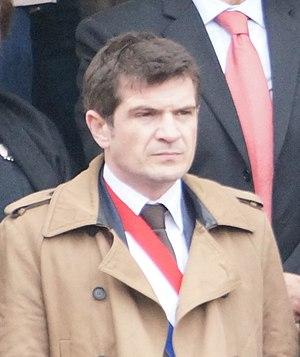
dans la tribune lors du défilé du 14 juillet.
Benoist Apparu, né le 24 novembre 1969 à Toulouse, est un homme politique et chef d'entreprise français. Député de la Marne, il est secrétaire d'État dans le gouvernement Fillon II puis ministre délégué au Logement dans le gouvernement Fillon III, durant la présidence de Nicolas Sarkozy, entre 2009 et 2012. Il est maire de Châlons-en-Champagne depuis 2014.
Le troisième gouvernement François Fillon est le trente-quatrième gouvernement de la Vᵉ République française.